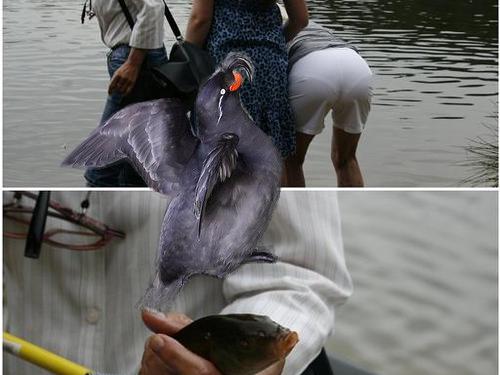
Bird species: Crested_Auklet
Bird type: waterbird
Background: water